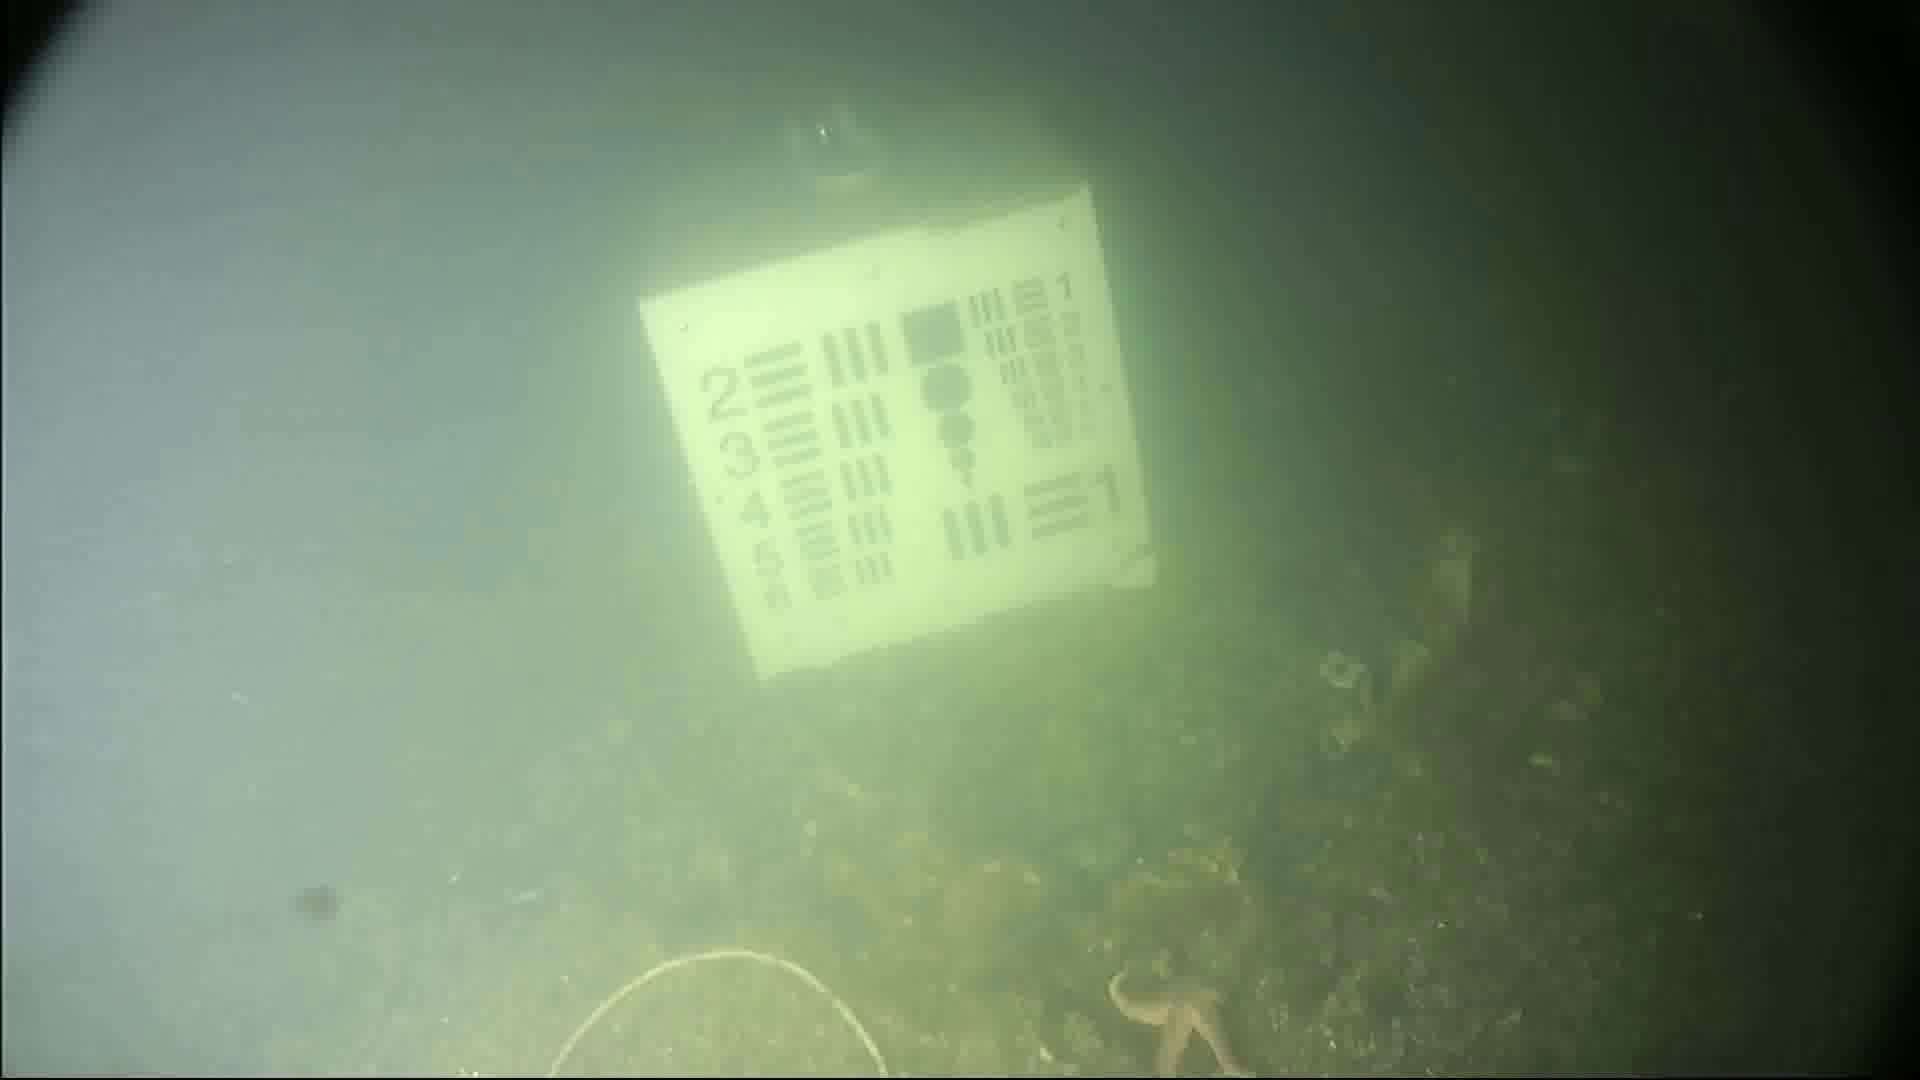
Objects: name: starfish